University of Agriculture, Peshawar

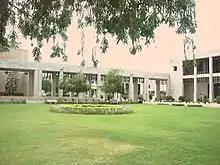
Agricultural University Lawn

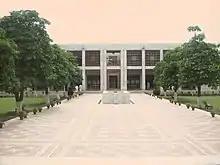
Admin Block

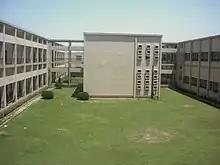
Lawn Old Plant Sci. Building

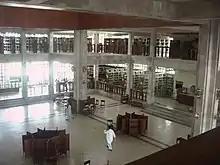
Main Library

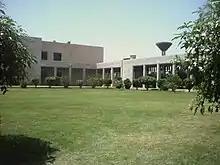
View to New Plant Science Building

Institute of Business & Management Sciences (IBMS) was established in 1998. Initially, only management science courses were offered, but now it also offers courses in computer science and information technology.